Concrete

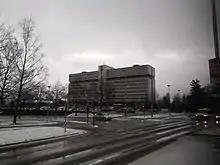
"Pohjolatalo", an office building made of concrete in the city center of Kouvola in Kymenlaakso, Finland

Concrete buildings are more resistant to fire than those constructed using steel frames, since concrete has lower heat conductivity than steel and can thus last longer under the same fire conditions. Concrete is sometimes used as a fire protection for steel frames, for the same effect as above. Concrete as a fire shield, for example Fondu fyre, can also be used in extreme environments like a missile launch pad.